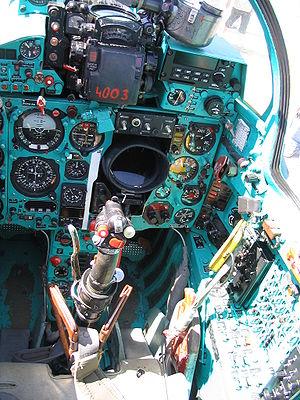
Le Mikoyan-Gourevitch MiG-21 est un avion de combat soviétique, également connu sous le code OTAN Fishbed. C'est l'avion de combat supersonique le plus produit de tous les temps, avec presque 14 000 exemplaires. Entré en service en 1960, il restait le 5ᵉ avion de combat le plus utilisé dans le monde en 2012 avec, selon une estimation, 793 appareils en activité, soit 5 % de la flotte mondiale d'avions de combat.